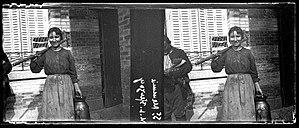
Portrait en pied de Mlle Herzog à Saint-Memmie (Marne). 1915. Guerre 1914-1918.
En octobre 1914, lorsque le front de l'Ouest se stabilise, trois zones sont dessinées en France et en Belgique : le front, la zone occupée et la zone non-occupée.